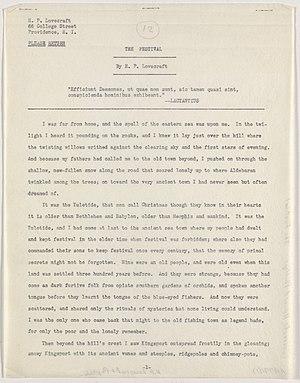
Le Festival est une nouvelle de Howard Phillips Lovecraft, publiée pour la première fois en janvier 1925 dans le magazine Weird Tales.